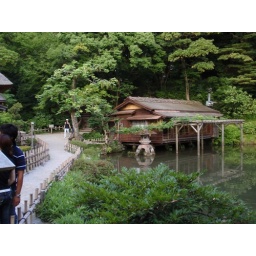
One of the still-working teahouses in Kenrokuen. You can stop in for a cup of green tea or matcha and a sweet.